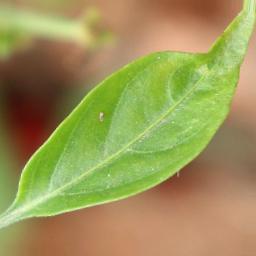
Label: healthy